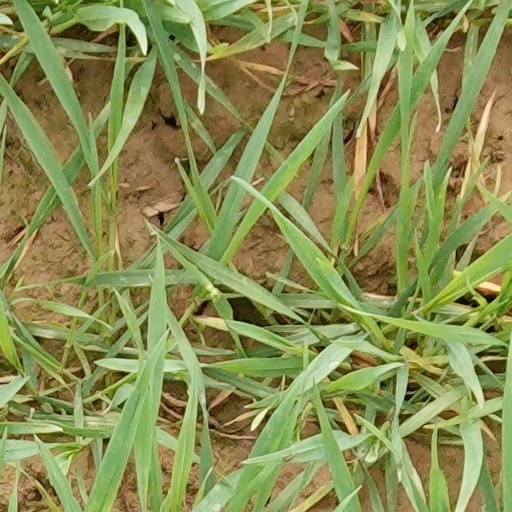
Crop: wheat